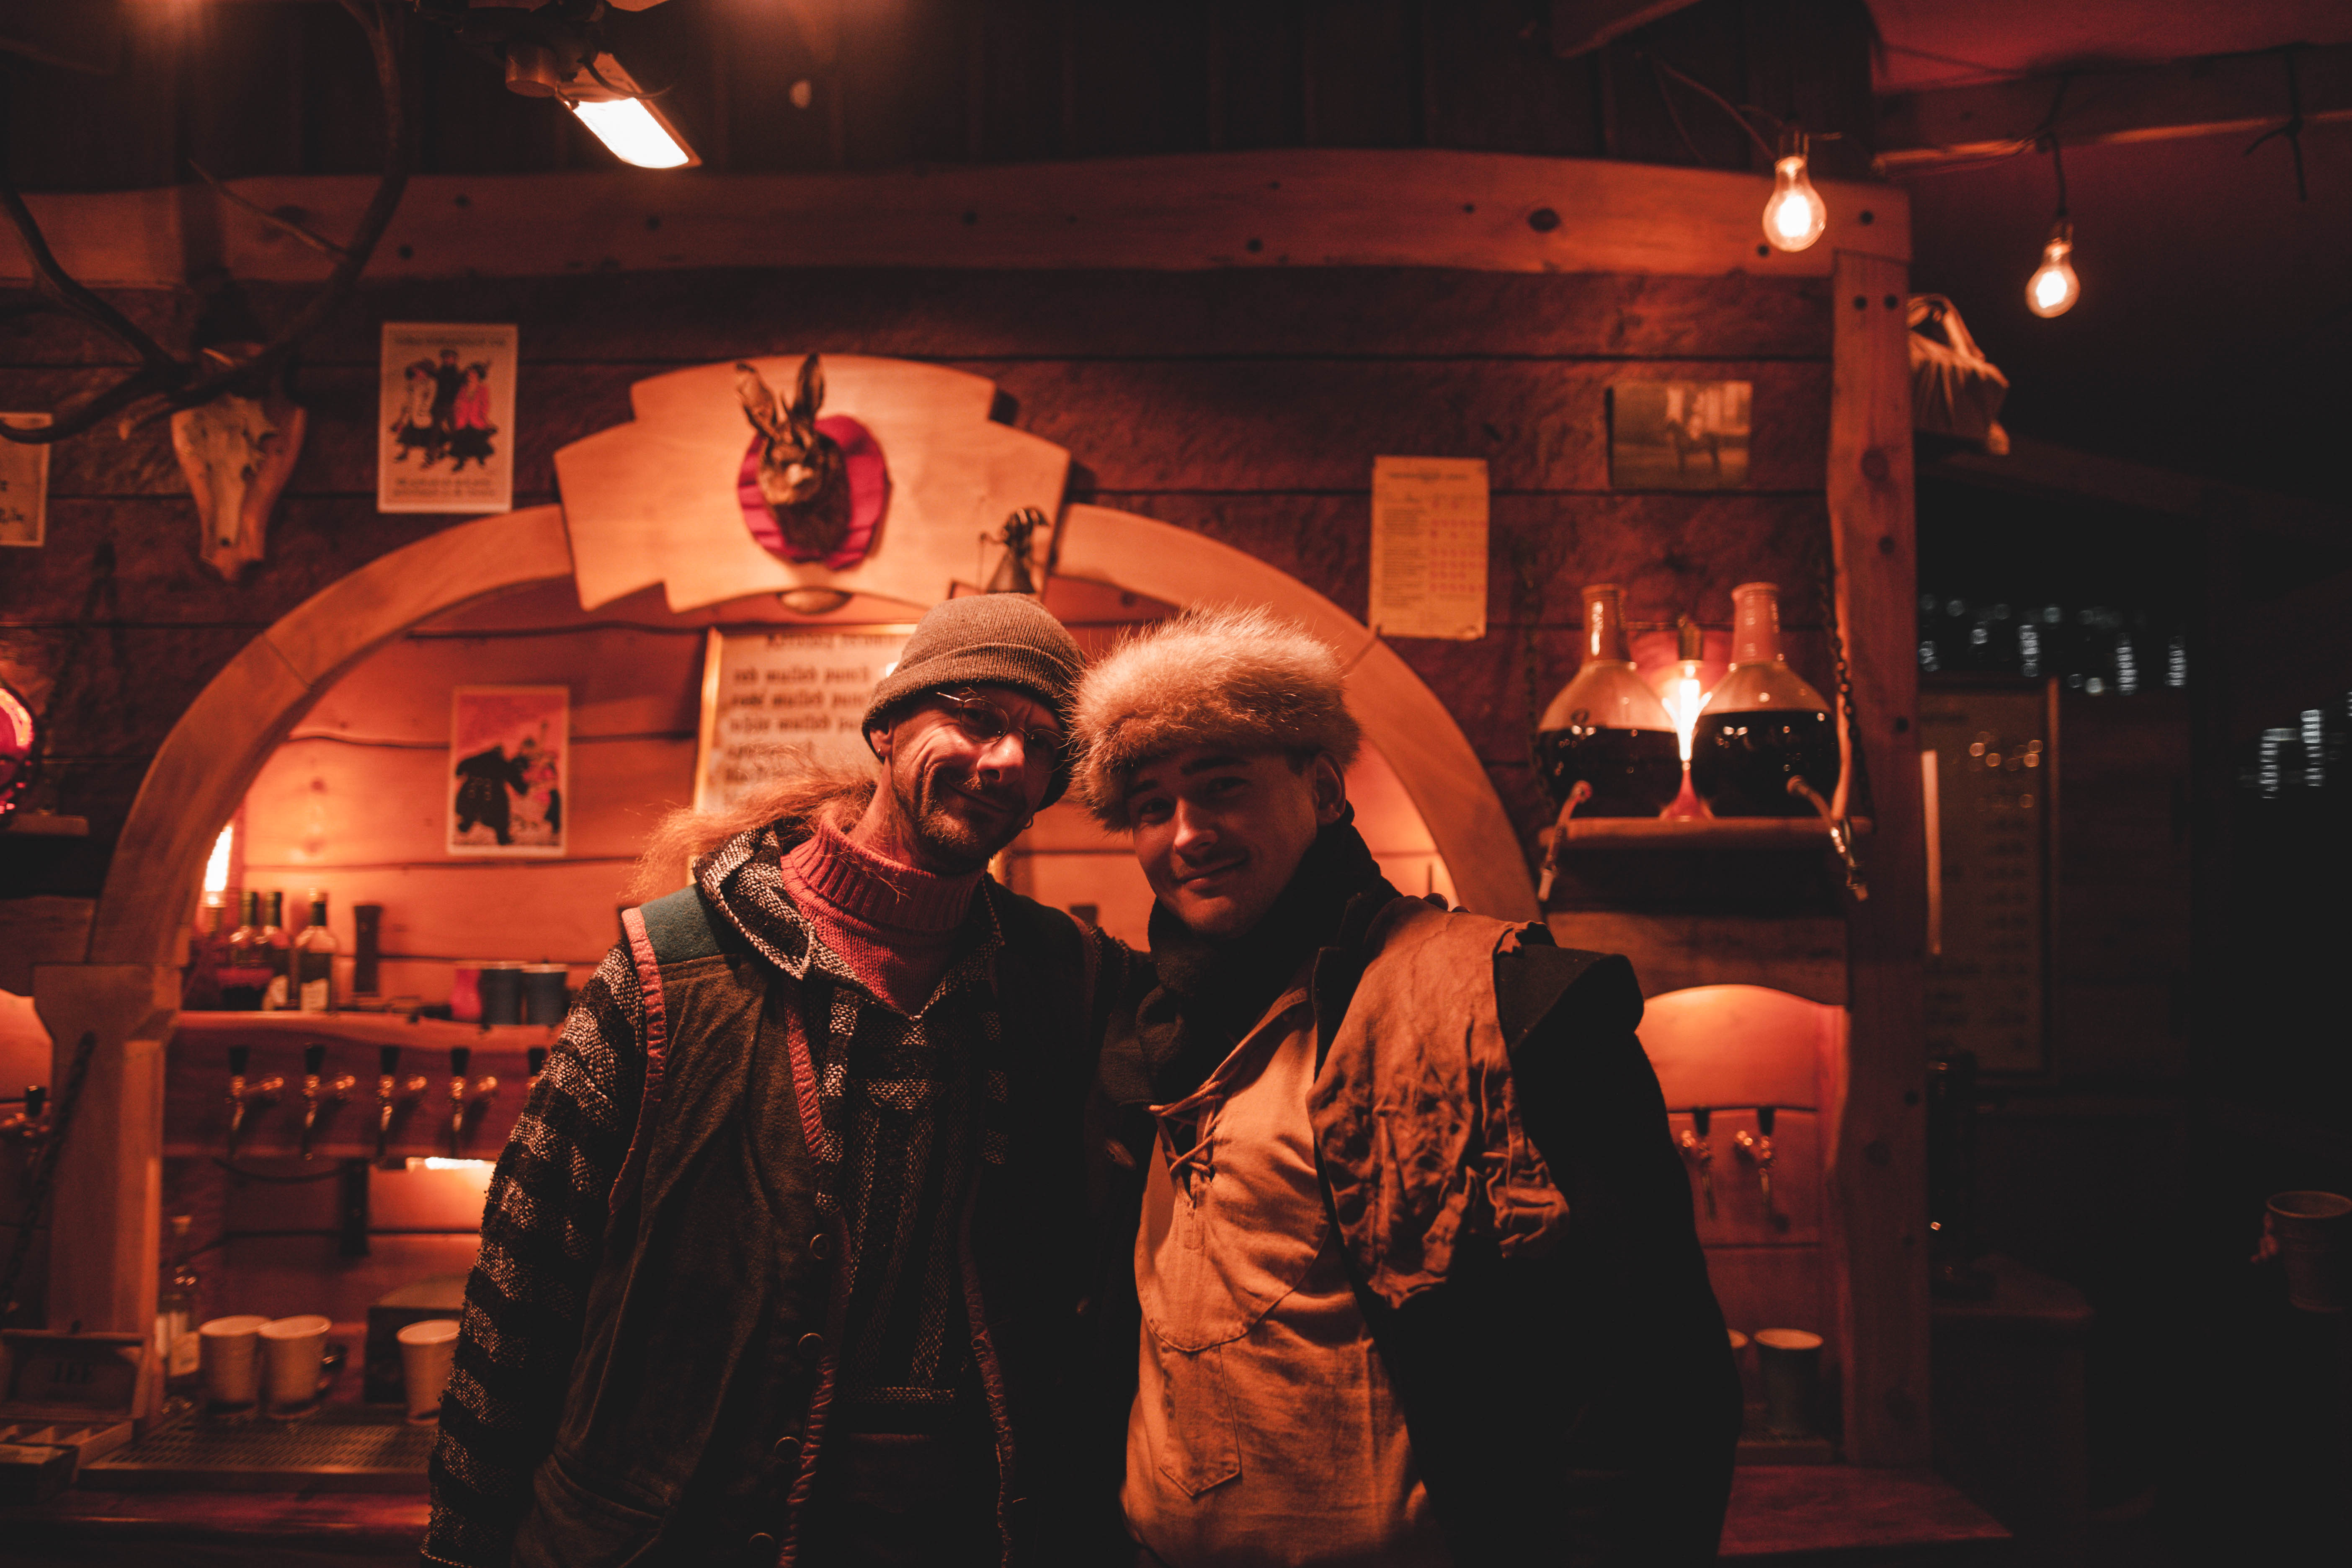
fellow, guys, night, darkness, entertainment, lighting, fun, bar, musical instrument accessory, pub, midnight